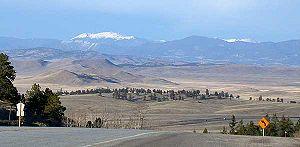
Cartman a une sonde anale est le premier épisode et le pilote de la série animée South Park. Il est diffusé pour la première fois sur la chaîne de télévision Comedy Central aux États-Unis le 13 août 1997.